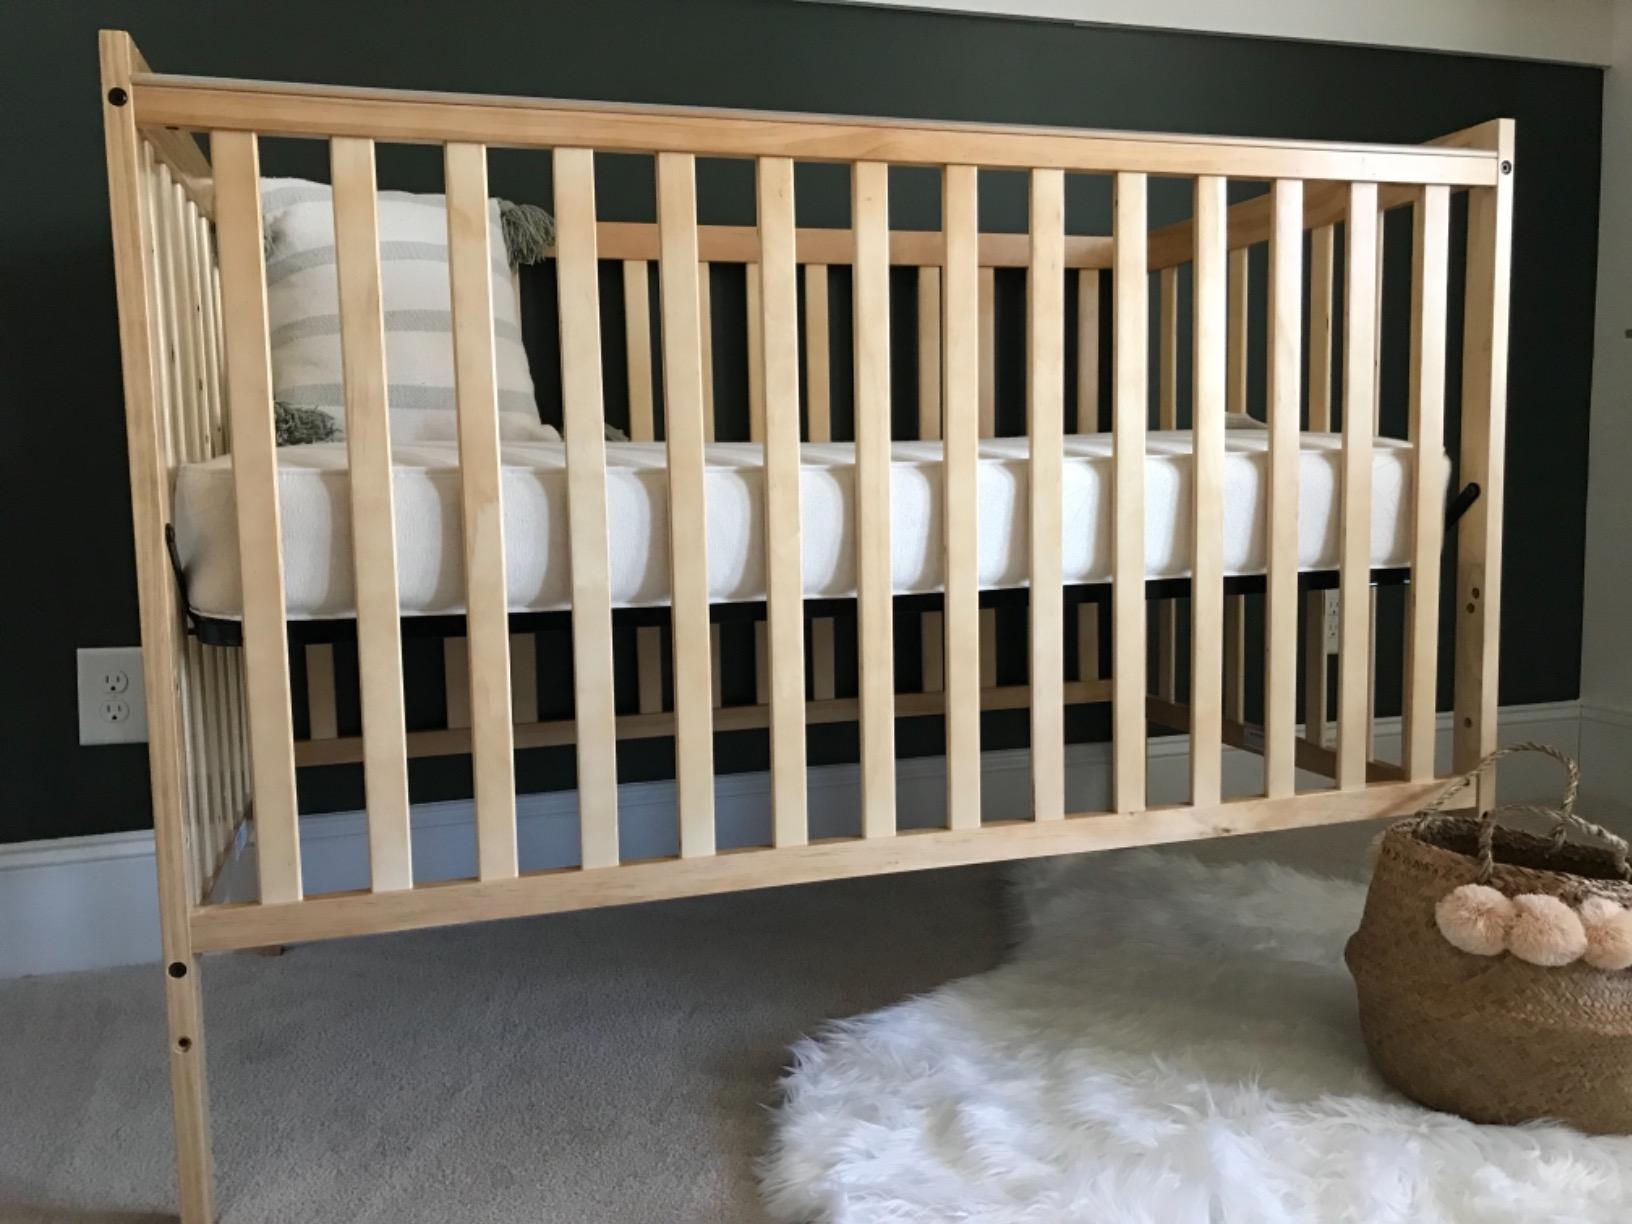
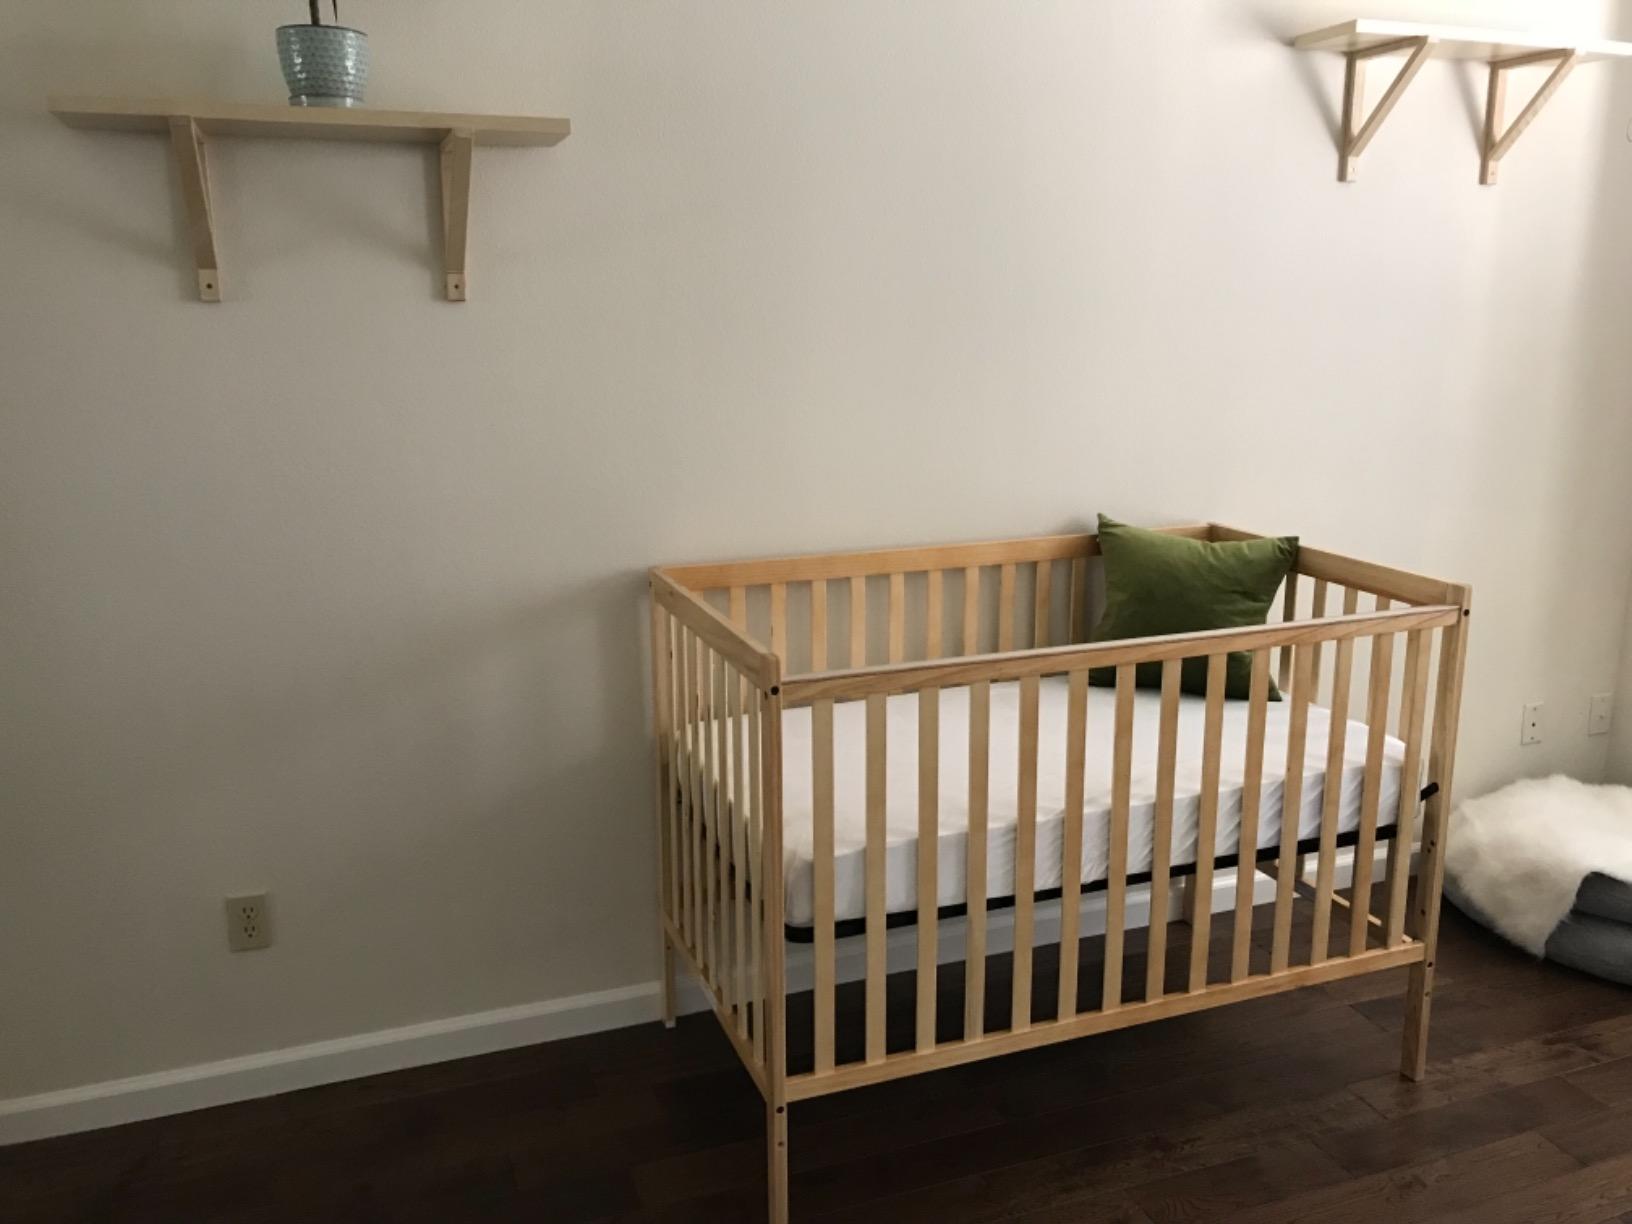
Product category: products_crib
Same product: yes